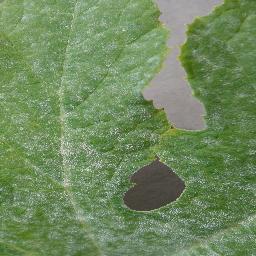
Label: Squash___Powdery_mildew